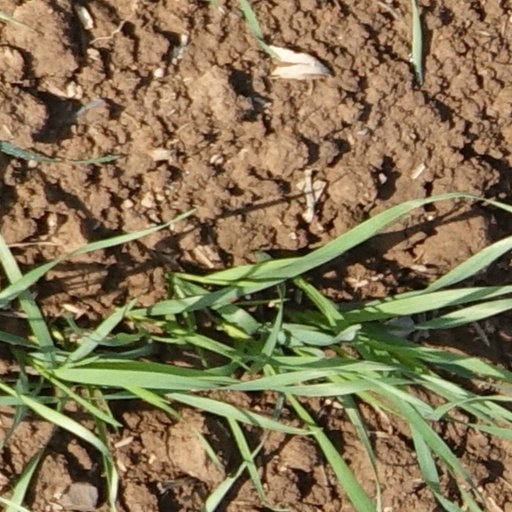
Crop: wheat